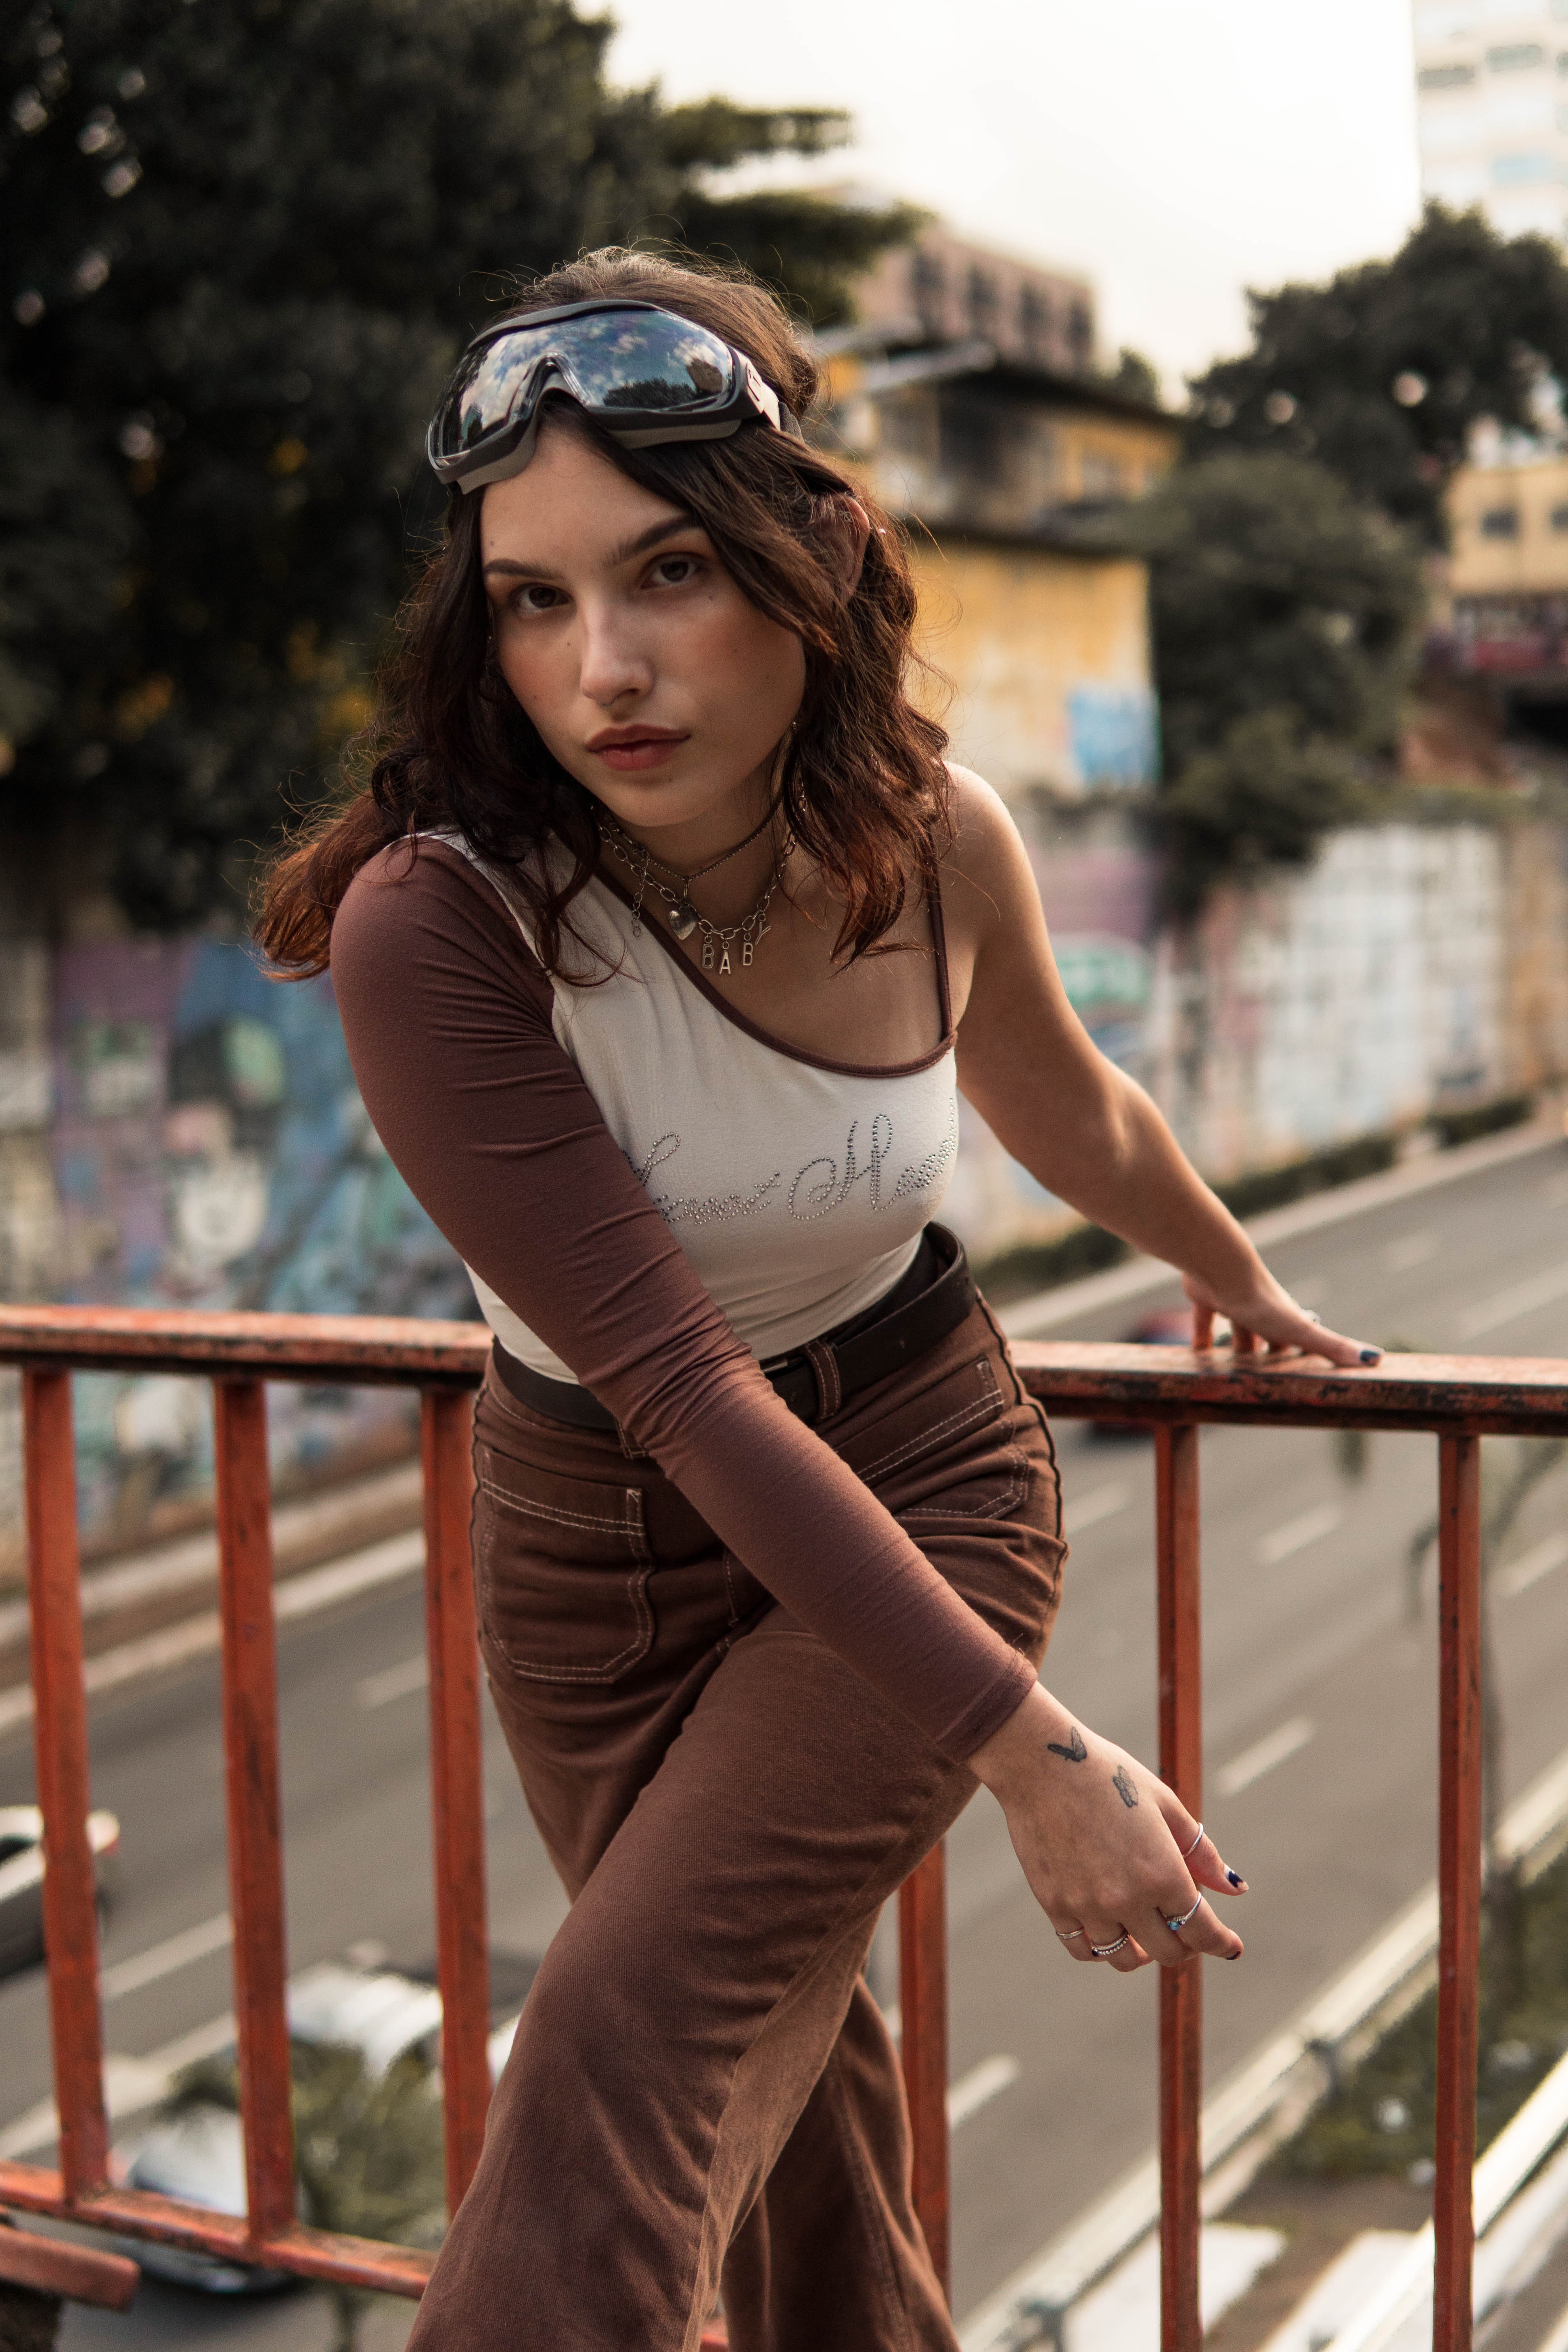
woman, hairstyle, shoulder, leg, street fashion, flash photography, waist, fence, thigh, eyewear, sunlight, wood, happy, cool, goggles, People in nature, sunglasses, t shirt, black hair, knee, trunk, abdomen, leisure, belt, long hair, human leg, elbow, fashion model, electric blue, jewellery, blond, sportswear, brown hair, denim, chest, sitting, portrait photography, handrail, top, photo shoot, necklace, fun, model, street